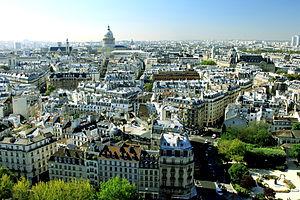
Le 5ᵉ arrondissement de Paris est le plus ancien quartier de la ville : il recouvre la plus grande partie du quartier latin, construit par les Romains sous l'Antiquité. Il est situé sur la rive gauche, au bord de la Seine. Il est bordé au nord par la Seine et le 4ᵉ arrondissement, à l'ouest par le 6ᵉ arrondissement, et au sud par les 14ᵉ et 13ᵉ arrondissements.
La montagne Sainte-Geneviève est une colline de la Rive gauche de Paris. Elle occupe une grande partie du 5ᵉ arrondissement et du Quartier latin.